Bartholomew of Krbava

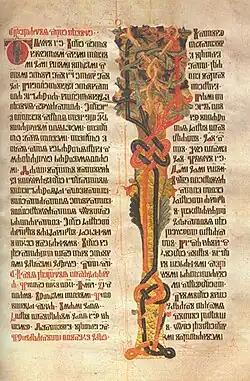
Beram missal c. 1425

Historian Petar Runje identifies Bartol as a son of a local scribe and a citizen of Zadar, John, and his wife Florela as one of two children. The first recorded mention of Bartholomew was in 1399 in Zadar, when his father arranged for him to be sent to train as a goldsmith in Venice. This hypothesis is disputed by Ferenčak, stating that there were several scribes under that name during this period in Dalmatia and Croatia. In 1402, his first work, the Berlin missal, was completed somewhere in Krbava, which he wrote and illuminated for the priest Vuk, from the benedictine monastery of Saint George on the river Zrmanja. Because of turbulent times, specifically the dynastic wars between Sigismund of Luxembourg and Ladislaus of Naples, supported by Viceroy of Croatia Hrvoje Vukčić Hrvatinić, Batholomew withdrew from Obrovac to the north, probably in Bakar, and later to Istria. His later missals Roč and Beram Missals were made during the 1420s.